Morocco–United Kingdom relations

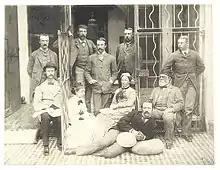
The British mission to Morocco in 1880, led by John Hay Drummond Hay.

The Sultan banned piracy against European merchants in 1818, and the British perceived this warming of economic relations as a key piece to securing friendly passage into the Mediterranean for strategic and mercantile purposes. In the mid-19th century, Edward Drummond-Hay and his son John Drummond-Hay served as the British consuls-general at Tangier for decades, shaping the country's policies and survival during the Scramble for Africa. Initially, relations near the consulate in Tangier were terse, as various persecutions towards British citizens. Shipwrecked British merchant vessels and their crew were often plundered and enslaved, an entire family of British merchants in Tangier were murdered. The consulate in Tangier, however, was barred on orders from London regarding seeking retribution from the Moroccan sultanate, so as to retain positive foundational relations between the two states. This was due to the desire for British access to Mediterranean markets. The Anglo-Moroccan Accords, also known as the Anglo-Moroccan Treaties of Friendship, were signed on 9 December 1856. This helped prolong Morocco's independence, but reduced its ability to maintain royal trade monopolies within the country and reduced its ability to charge tariffs on foreign commerce. In 1858, British merchants were barred from importing a variety of cash crops from Morocco, such as sugar, tea, and coffee to further enforce the abolition of monopolies. In 1861, Britain issued Morocco a £500,000 loan financed by private investors to help the Sultan pay off the war indemnity of the Hispano-Moroccan War. The last 25 years of the 19th century had multiple exchanges between Britain and Morocco strengthen relations, particularly in terms of exchanging technological advances. In 1877, the first smallpox vaccines arrived in Morocco from Gibraltar. By 1880, the connections between Britain and Morocco warranted the laying of an undersea telegraph cable linking Gibraltar to Tangier.